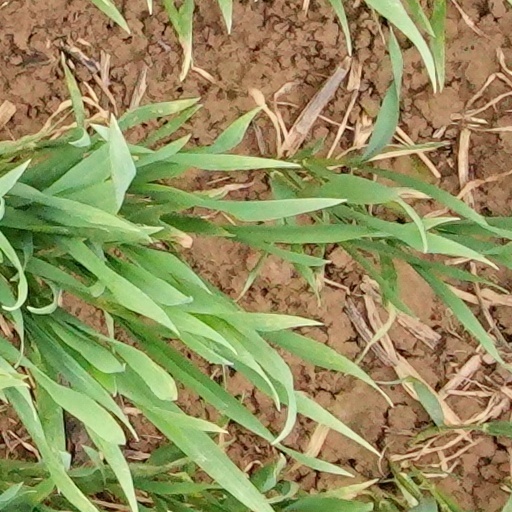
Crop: wheat